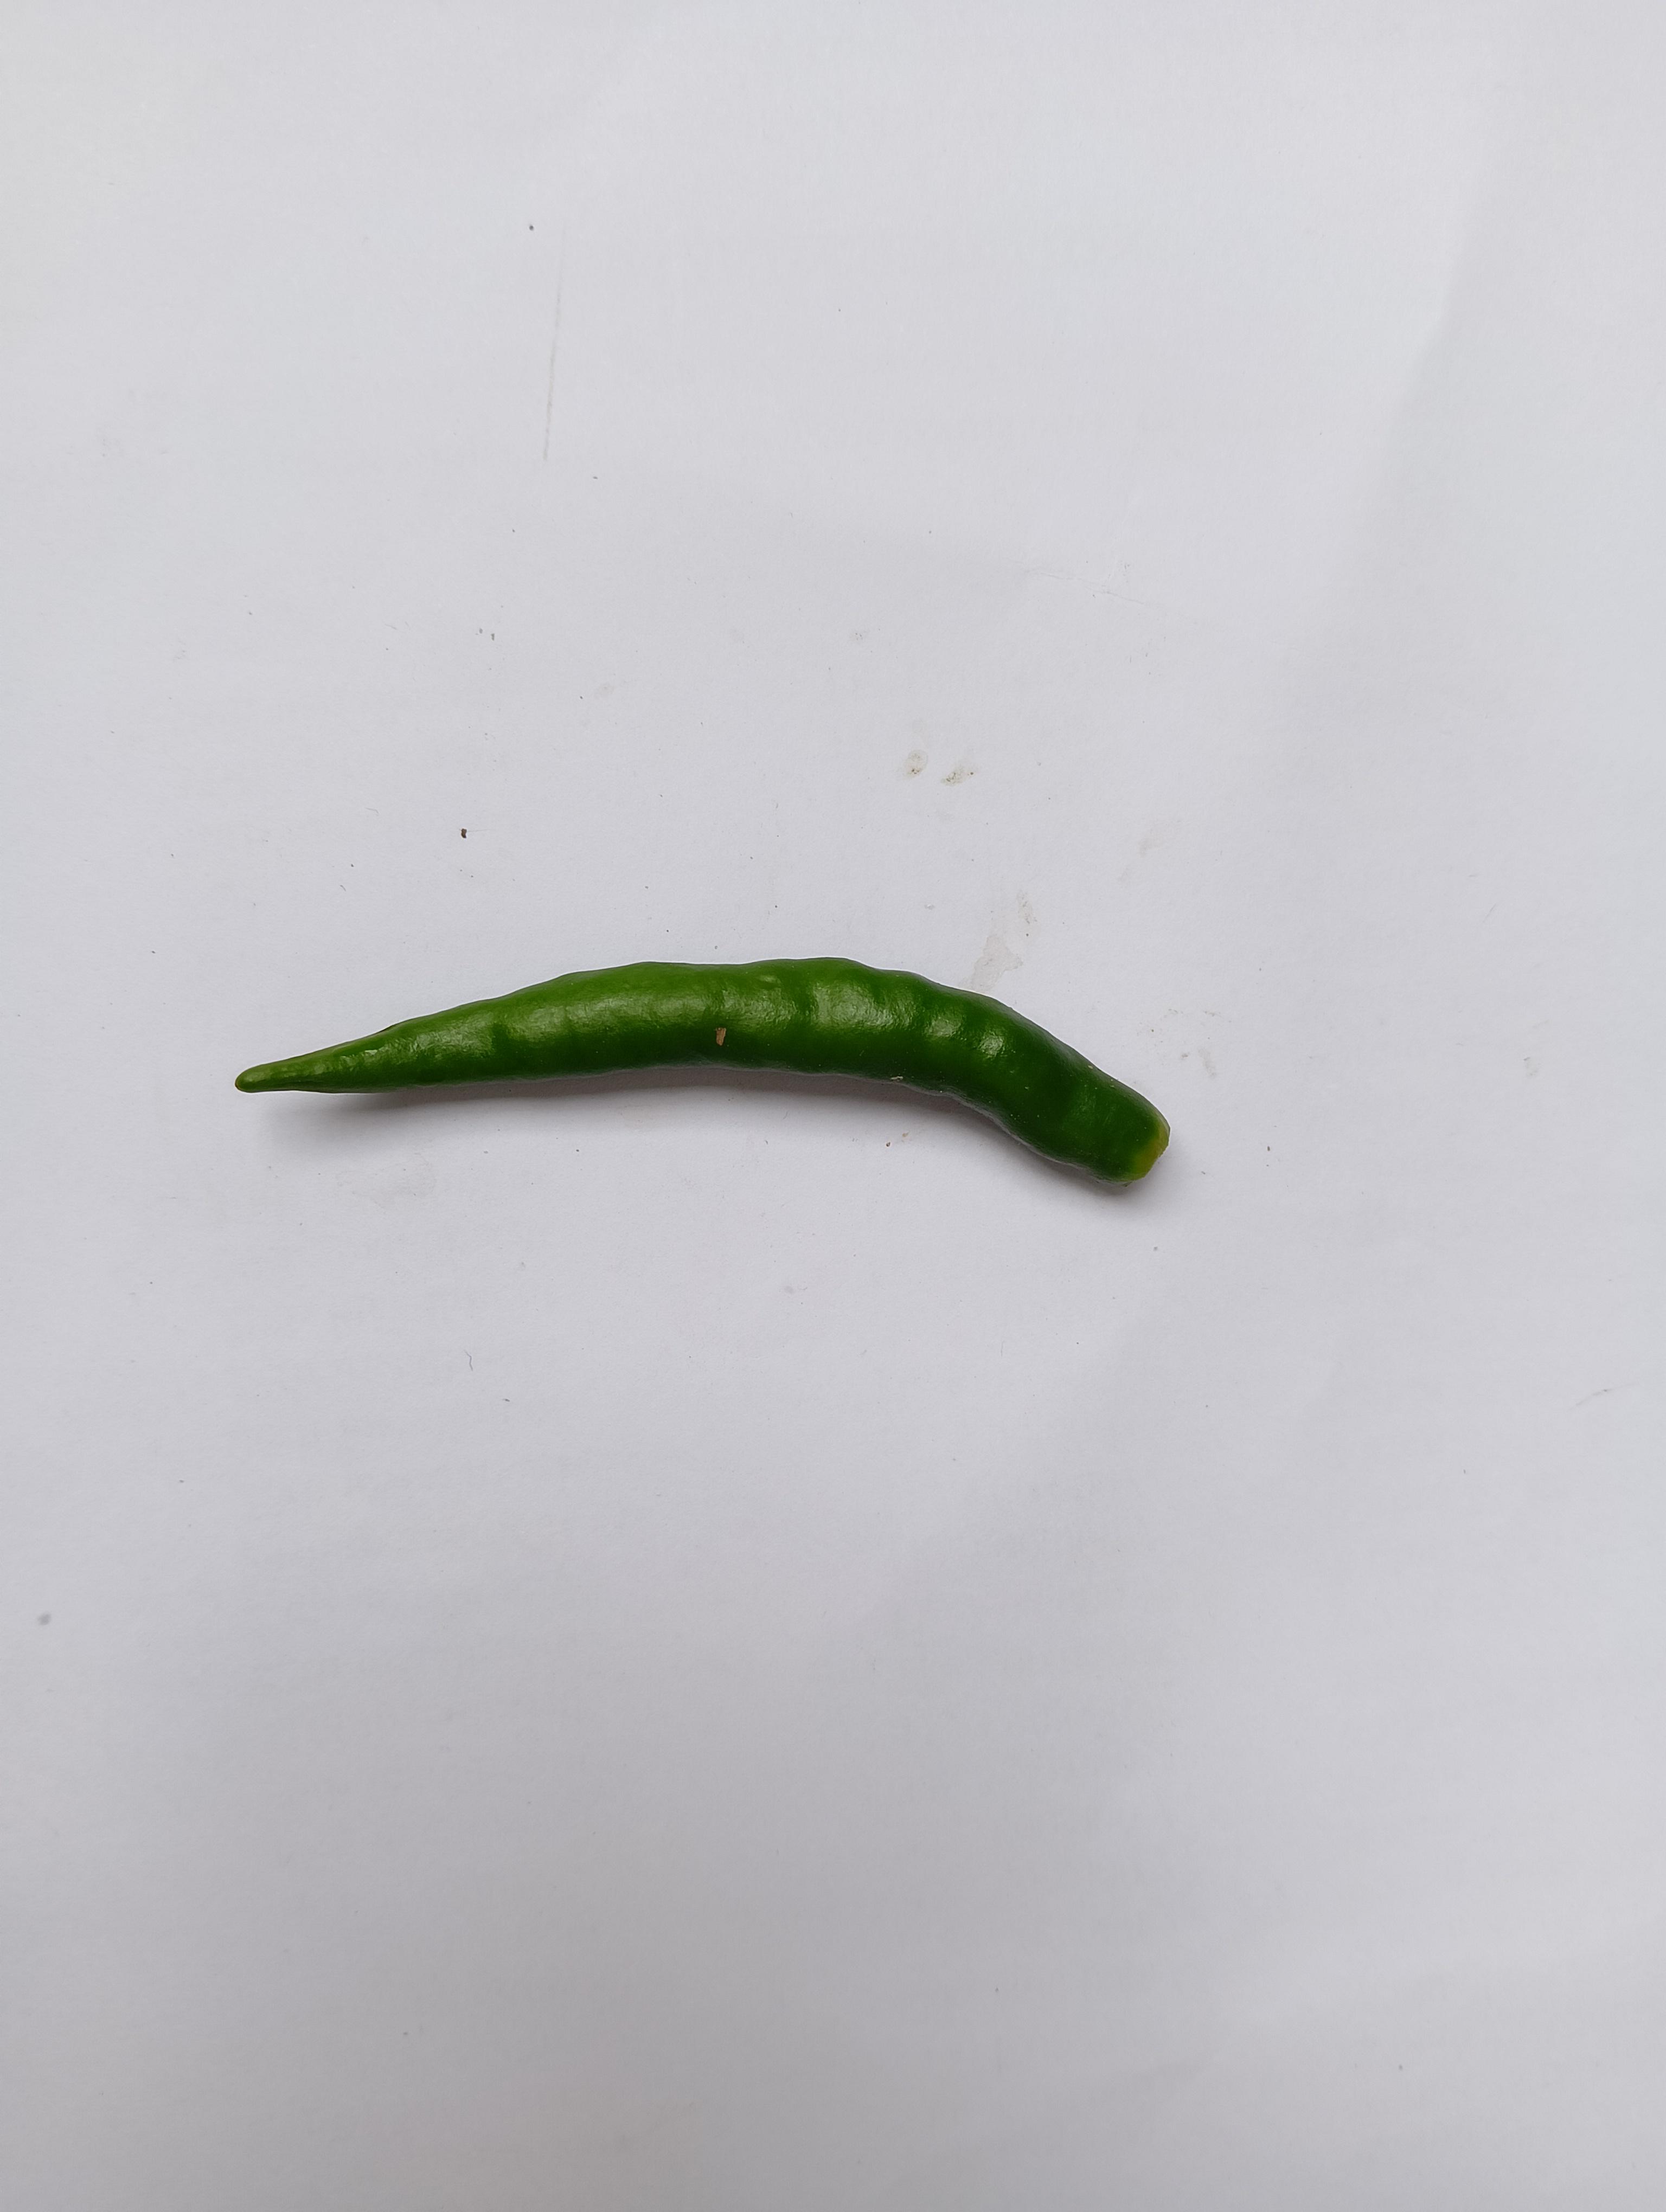
Label: Green Chili